Dnieper Flotilla

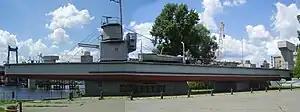
"Zheleznyakov" at Sailor's Park in Kiev

One common type was the BK armored gunboats. This type served in large numbers with the Dnieper Flotilla as well as other Soviet river flotillas. At the time of the German invasion 85 of these were in commission, 68 were under construction, and a further 110 were ordered on August 18, 1941, all of which were completed during the war, and about 90 of which were lost. These boats carried a tank gun in a tank turret as their main armament – early units using T-28 and T-35 turrets, later units using T-34 turrets when these became available in 1939, all fitted with a gun. Model BK-1124 had two turrets and BK-1125 one turret. long and wide, they displaced . They carried a crew of 10 and had a single gasoline engine generating 720 boiler horsepower for a speed of . Besides the 3-inch main armament, the boats carried a 12.7mm machine gun and two 7.6mm machine guns.